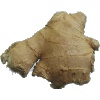
Label: Ginger Root 1